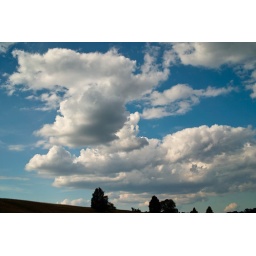
auto white balance, 0 colorwheel, minor edits SPP3.5.2, looking up hill by Stone House